Capital punishment in Belarus

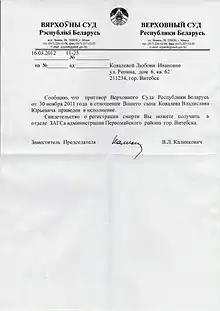
This letter was sent in 2012 to the mother of one of the perpetrators of the 2011 Minsk Metro bombing to notify her that her son had been executed.

Should the statute of limitations for the crime of a person sentenced to death expire, the court shall review the case. If the court does not find grounds to acquit the individual, the death penalty shall be commuted to imprisonment.